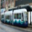
Label: streetcar